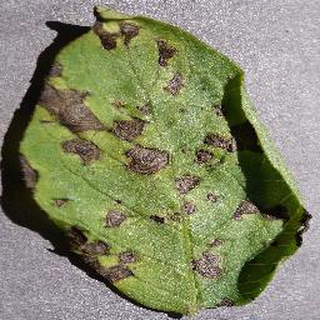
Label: potato_early_blight